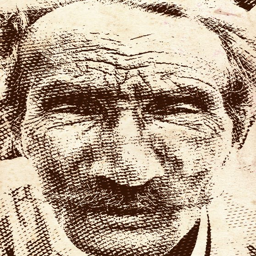
turn a photo into an engraved illustration using photoshop